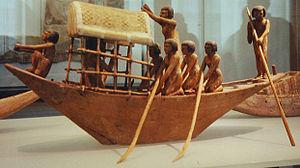
L'Égypte pharaonique est une civilisation fluviale dont le Nil est le centre économique, culturel et spirituel. Que ce soit pour le loisir, la pêche, le commerce, la guerre, dans le ciel ou dans l'au-delà, les bateaux sont omniprésents dans la culture égyptienne antique.
Le Passeur est une des nombreuses thématiques de la littérature funéraire de l'Égypte antique. Le passeur et son bac apparaissent d'abord dans les Textes des pyramides. Ses apparitions s'enrichissent et se développent ensuite dans les Textes des sarcophages puis dans les exemplaires du Livre des Morts. Dans tous ces textes, le passeur est un dieu assoupi et un marinier d'eau douce. Le défunt, roi ou particulier, se présente devant cette divinité pour lui demander de lui faire franchir un cours d'eau et de l'amener dans un lieu paradisiaque. Cette notion de traversée est évidemment inspirée de la géographie de l'Égypte antique ; le pays étant traversé du sud au nord par le Nil. En l'absence de tout pont, le bac est de fait le seul moyen de gagner la rive d'en face. Le passeur, métier très fréquent en Égypte ancienne, n'a pas manqué de créer tout un imaginaire mythologique et éthique.